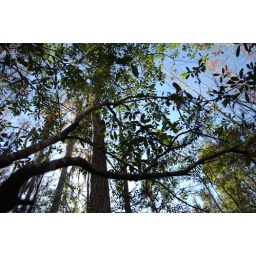
1st tree identified w/ my new field guide. This is Dahoon Holly. Located in Wesley Chapel, FL.